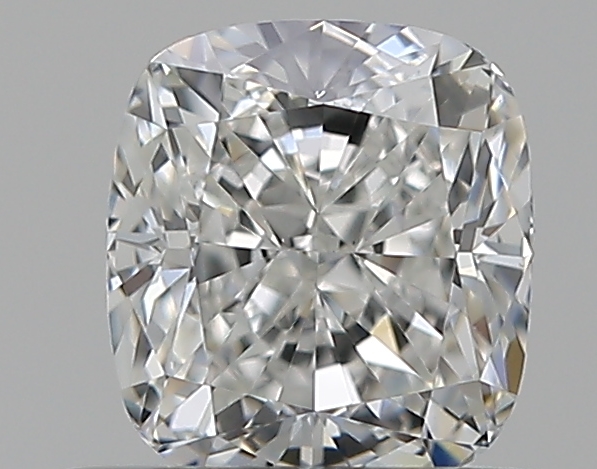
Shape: cushion
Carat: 0.56
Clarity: VS1
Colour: G
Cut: EX
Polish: EX
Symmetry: VG
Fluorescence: N
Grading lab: GIA
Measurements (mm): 4.81 x 4.39 x 3.05